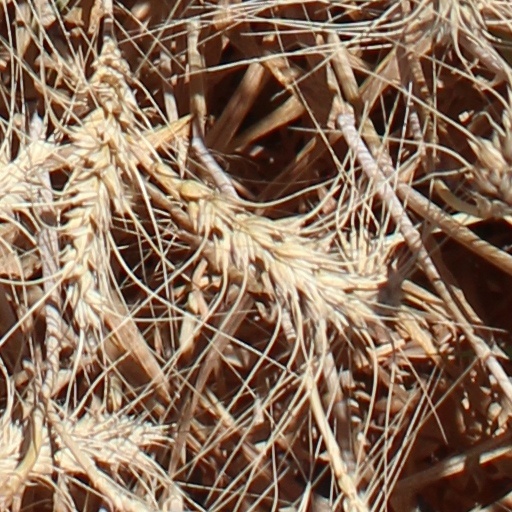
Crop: wheat